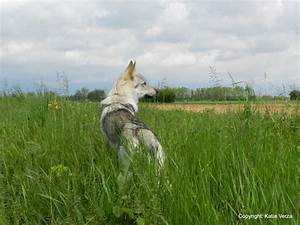
Label: dog